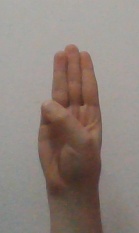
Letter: thaa